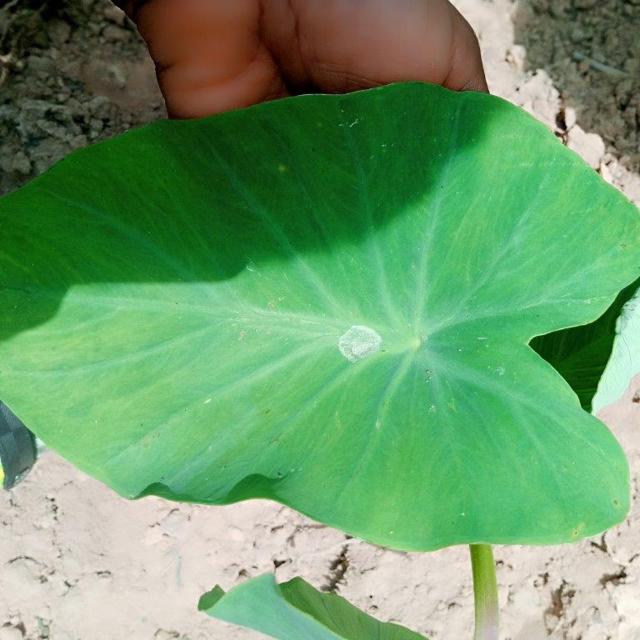
Label: Healthy